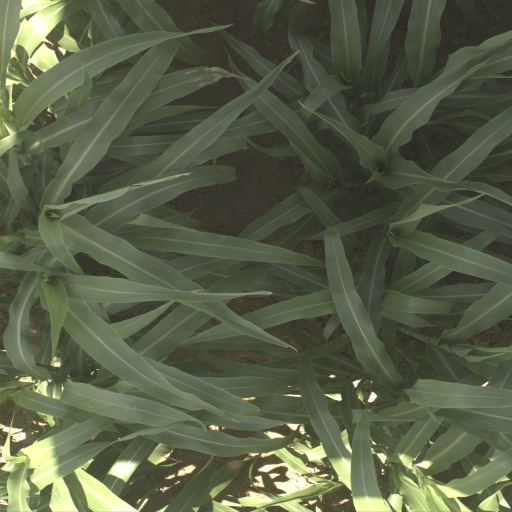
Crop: sorghum